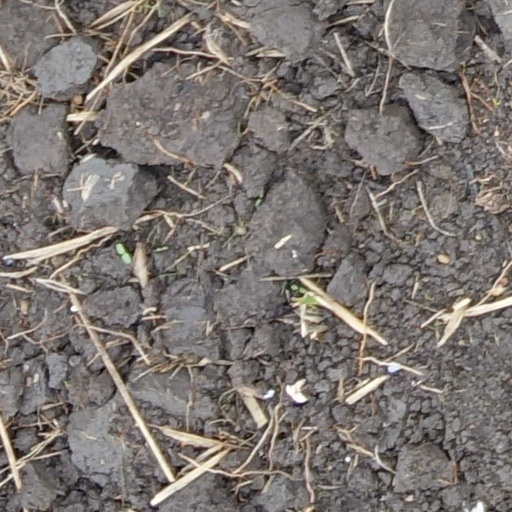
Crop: wheat